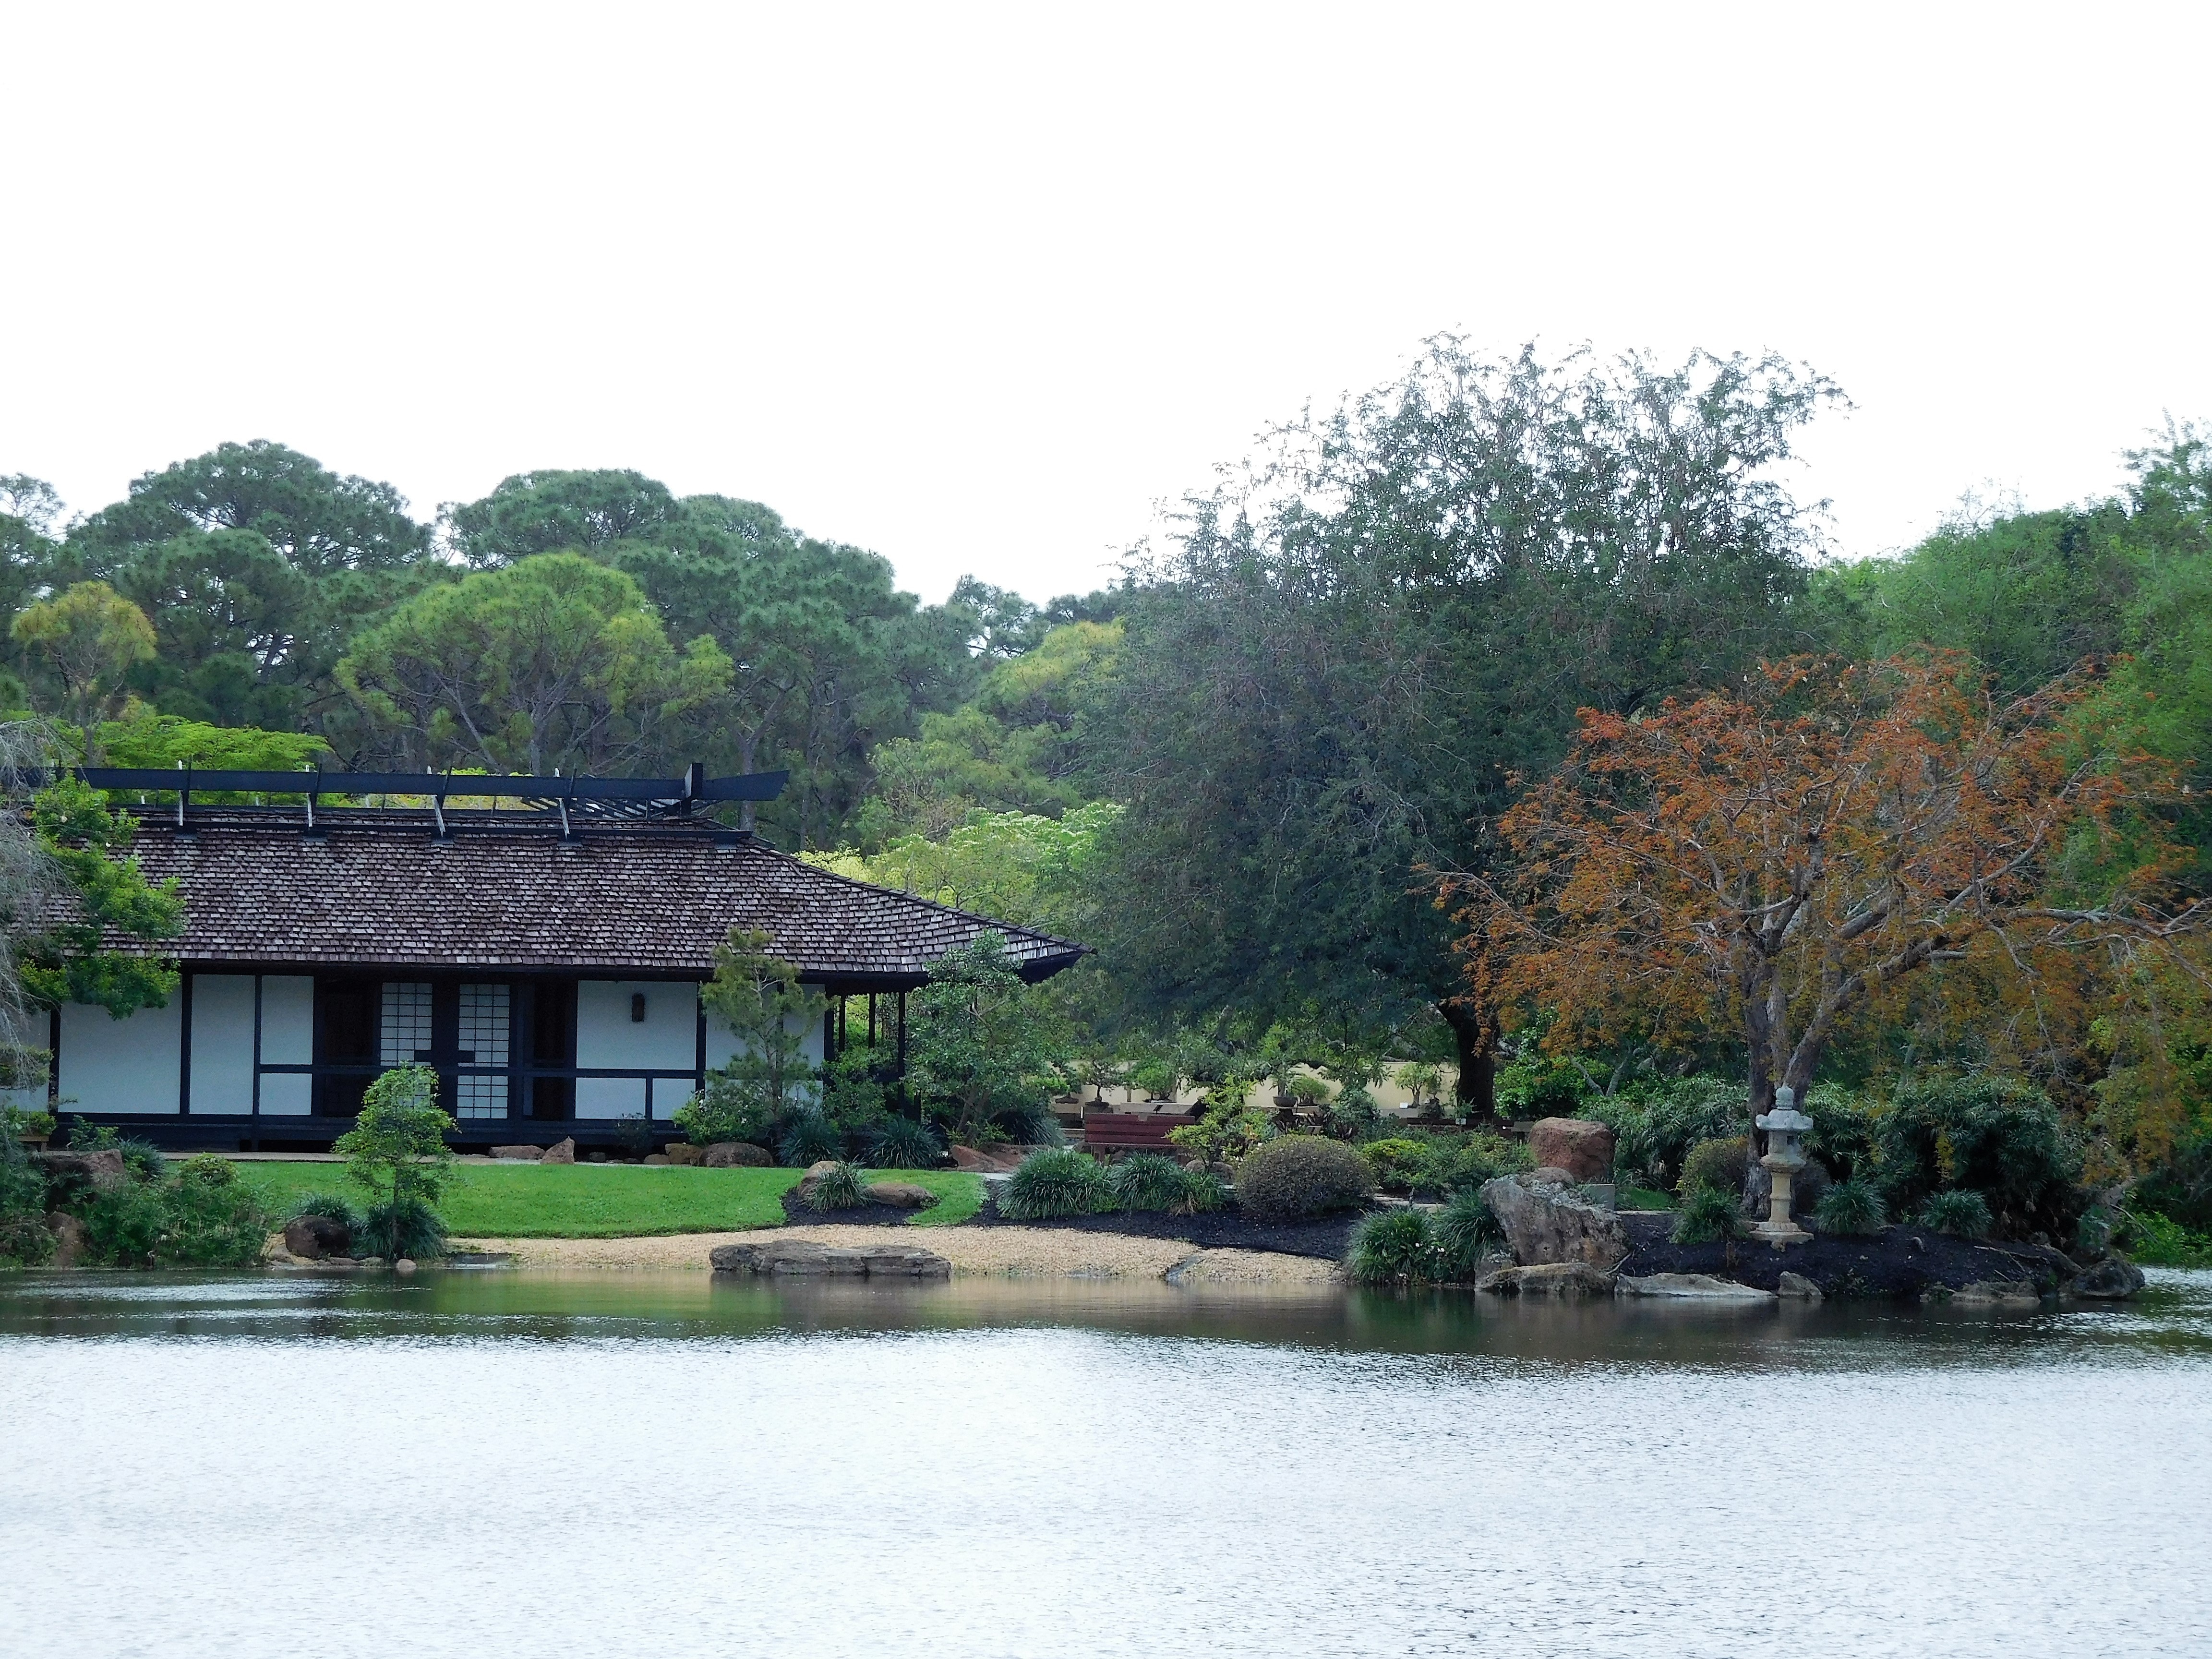
lake, river, village, pond, park, garden, waterway, japanese garden, estate